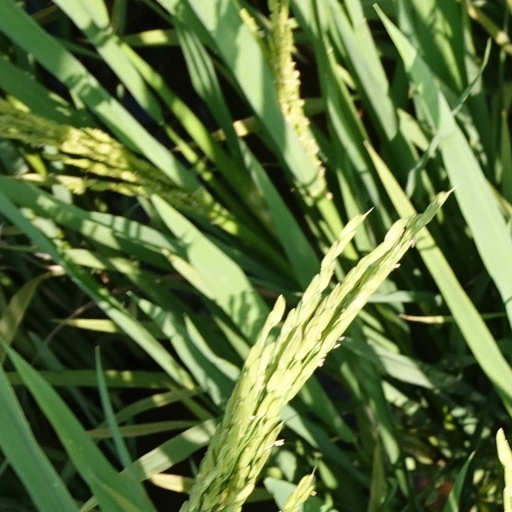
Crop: rice